Edge computing

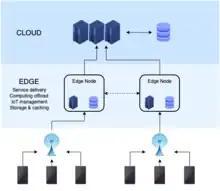
The edge computing infrastructure

Edge computing involves running computer programs that deliver quick responses close to where requests are made. Karim Arabi, during an IEEE DAC 2014 keynote and later at an MIT MTL Seminar in 2015, described edge computing as computing that occurs outside the cloud, at the network's edge, particularly for applications needing immediate data processing.